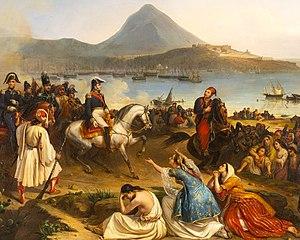
Entrevue du général Maison et d'Ibrahim Pacha, à Navarin, septembre 1828 (détail). Intervention française en Morée (1828-1833). Dimensions
Antoine Simon Durrieu, né le 20 juillet 1775 à Grenade-sur-l'Adour, mort le 7 avril 1862 à Saint-Sever, est un général et homme politique français.
Stamátis Voúlgaris ou Stamati Bulgari, né en 1774 à Lefkimmi dans l’île de Corfou et mort en 1842, est un urbaniste, architecte et peintre franco-grec. Il est également le premier urbaniste de l'histoire grecque.
L’expédition de Morée est le nom donné à l’intervention terrestre de l’armée française dans le Péloponnèse entre 1828 et 1833, lors de la guerre d'indépendance grecque, afin de libérer la région des forces d'occupation turco-égyptiennes. Elle est également accompagnée d'une expédition scientifique mandatée par l'Institut de France.
Joseph-Victor Audoÿ, né le 9 mai 1782 à Lavaur, mort le 25 novembre 1871 à Saint-Lieux-lès-Lavaur, au Château des Cambards, est un général, officier du génie et homme politique français.
Philippe Higonet né à Saint-Geniez-d'Olt le 5 mai 1782 et décédé le 12 février 1859 à Aurillac, est un général et homme politique français.
Pylos, aussi connue sous le nom de Navarin, est une ville de Grèce, située en Messénie dans le sud-ouest du Péloponnèse, et bordée par la mer Ionienne. Elle est le siège de la municipalité de Pylos-Nestor, créée par le programme Kallikratis en 2010.